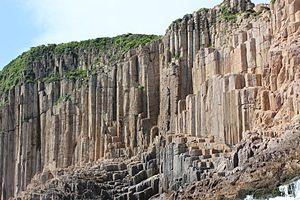
Le Hong Kong UNESCO Global Geopark, autrefois appelé Hong Kong National Geopark, inauguré le 3 novembre 2009, est une entité territoriale de 150 km² située à l'est et au nord-est des Nouveaux Territoires. Le 18 septembre 2011, l'UNESCO l'intègre dans le réseau mondial des Géoparcs.